Zeinab Badawi

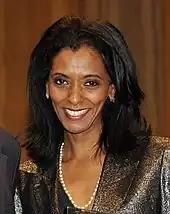
Badawi in 2009

She is a regular presenter of the BBC interview programme "HARDtalk". In an exclusive interview in May 2009, Badawi interviewed Sudan's President Omar Al-Bashir, the first serving head of state to be charged with war crimes.